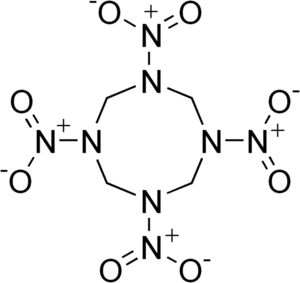
L'HMX est un puissant explosif relativement stable. Cette stabilité n'est pas obtenue au détriment de sa puissance, car il s'agit d'un des explosifs non-nucléaires les plus puissants en 2019.